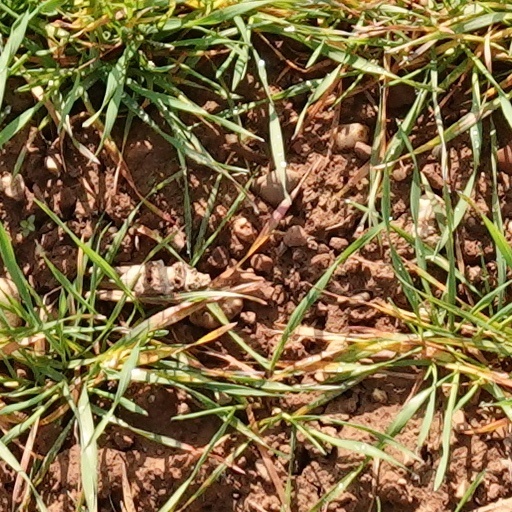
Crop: wheat